The Case of Thomas N.

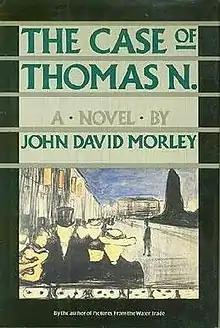
First Edition (US)

"Found by a police officer on a bench by the river" in an unnamed European city, a 16-year-old amnesiac boy is given the name ‘Thomas N.’ by state officials (‘N.’ being a bureaucratic abbreviation of ‘Name Unknown’), before being diagnosed as suffering from a "fear of anything that objectively demonstrated his existence". Explicitly referencing the mysterious 19th century case of Kaspar Hauser, the novel follows Thomas N.'s progress from psychiatric clinic to orphanage to an ostensibly normal existence living in a boarding-house and working in a nearby hotel. But soon he is embroiled in the investigation of an especially vicious and brutal murder, charged with a crime of which he has no memory of committing.